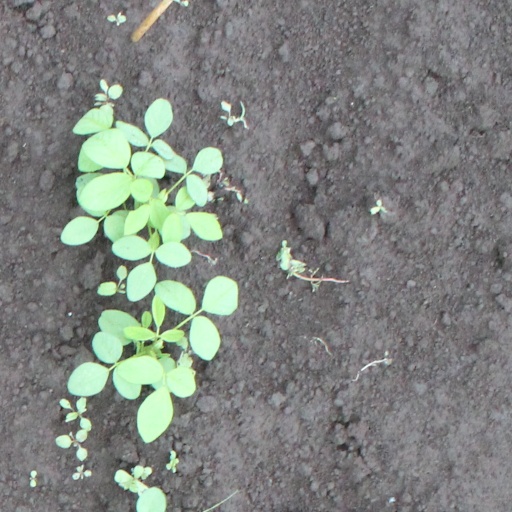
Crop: soybean